Empire Builder

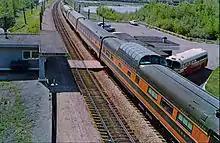
The train at Winona Junction, Wisconsin, in 1958

In 1970, the Great Northern merged with three other closely affiliated railroads to form the Burlington Northern Railroad, which assumed operation of the "Builder." Amtrak took over the train when it began operating most intercity routes a year later. To improve its farebox recovery ratio, Amtrak shifted the Chicago–St. Paul leg to run through Milwaukee via the Milwaukee Road. Before 1971, the Chicago–St. Paul leg used the Chicago, Burlington and Quincy Railroad's mainline along the Mississippi River through Wisconsin. The service also used to operate west from the Twin Cities before turning northwest in Willmar, Minnesota, to reach Fargo.